Avoidance response

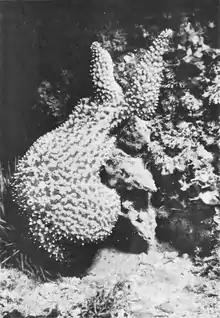
The Kellet's whelk does not display an avoidance response in the presence of the sea star "Pisaster giganteus". The sea star is eating the bivalve "Chama pellucida" while three "Kelletia kelletii" are attempting to get to the prey.

An avoidance response is a response that prevents an aversive stimulus from occurring. It is a kind of negative reinforcement. An avoidance response is a behavior based on the concept that animals will avoid performing behaviors that result in an aversive outcome. This can involve learning through operant conditioning when it is used as a training technique. It is a reaction to undesirable sensations or feedback that leads to avoiding the behavior that is followed by this unpleasant or fear-inducing stimulus.